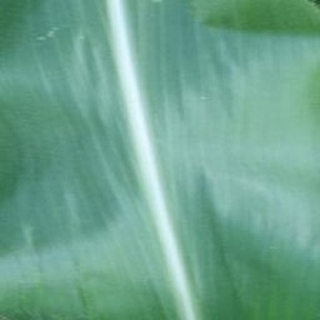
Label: healthy_corn